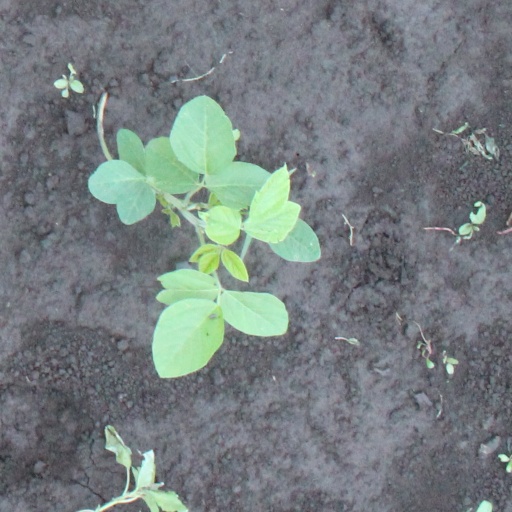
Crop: soybean